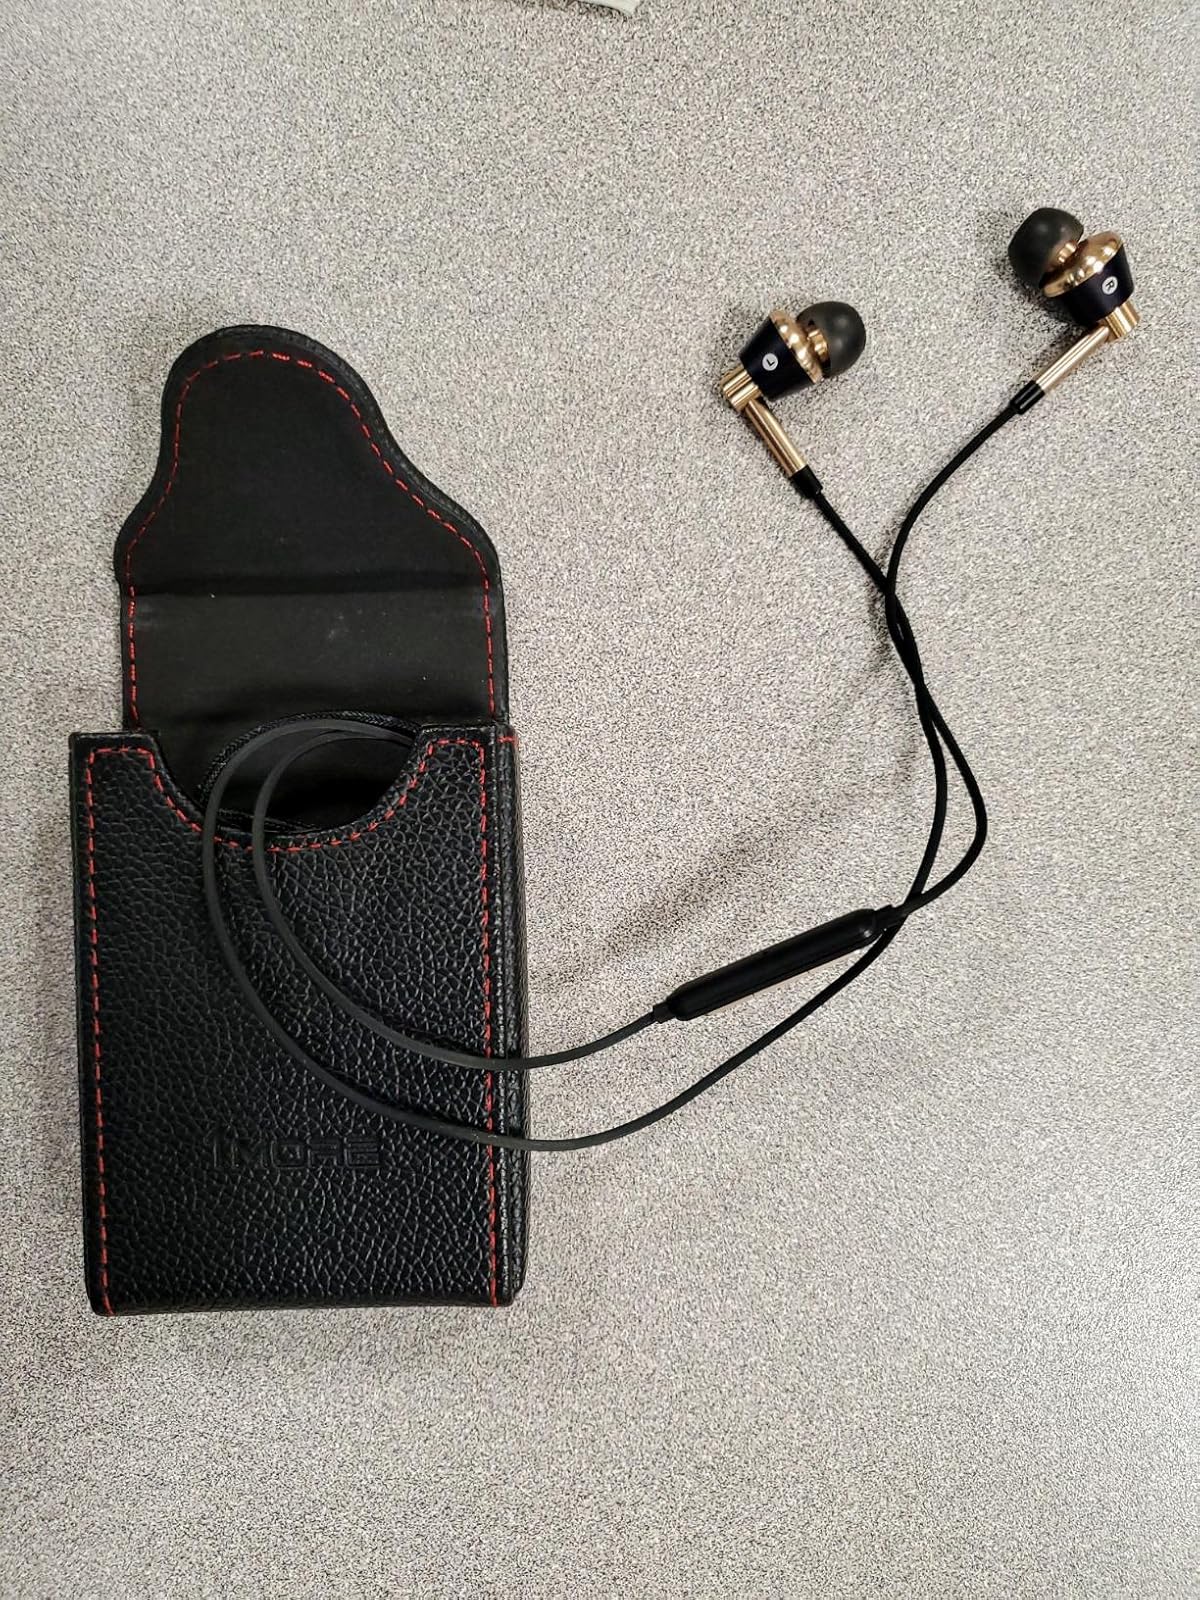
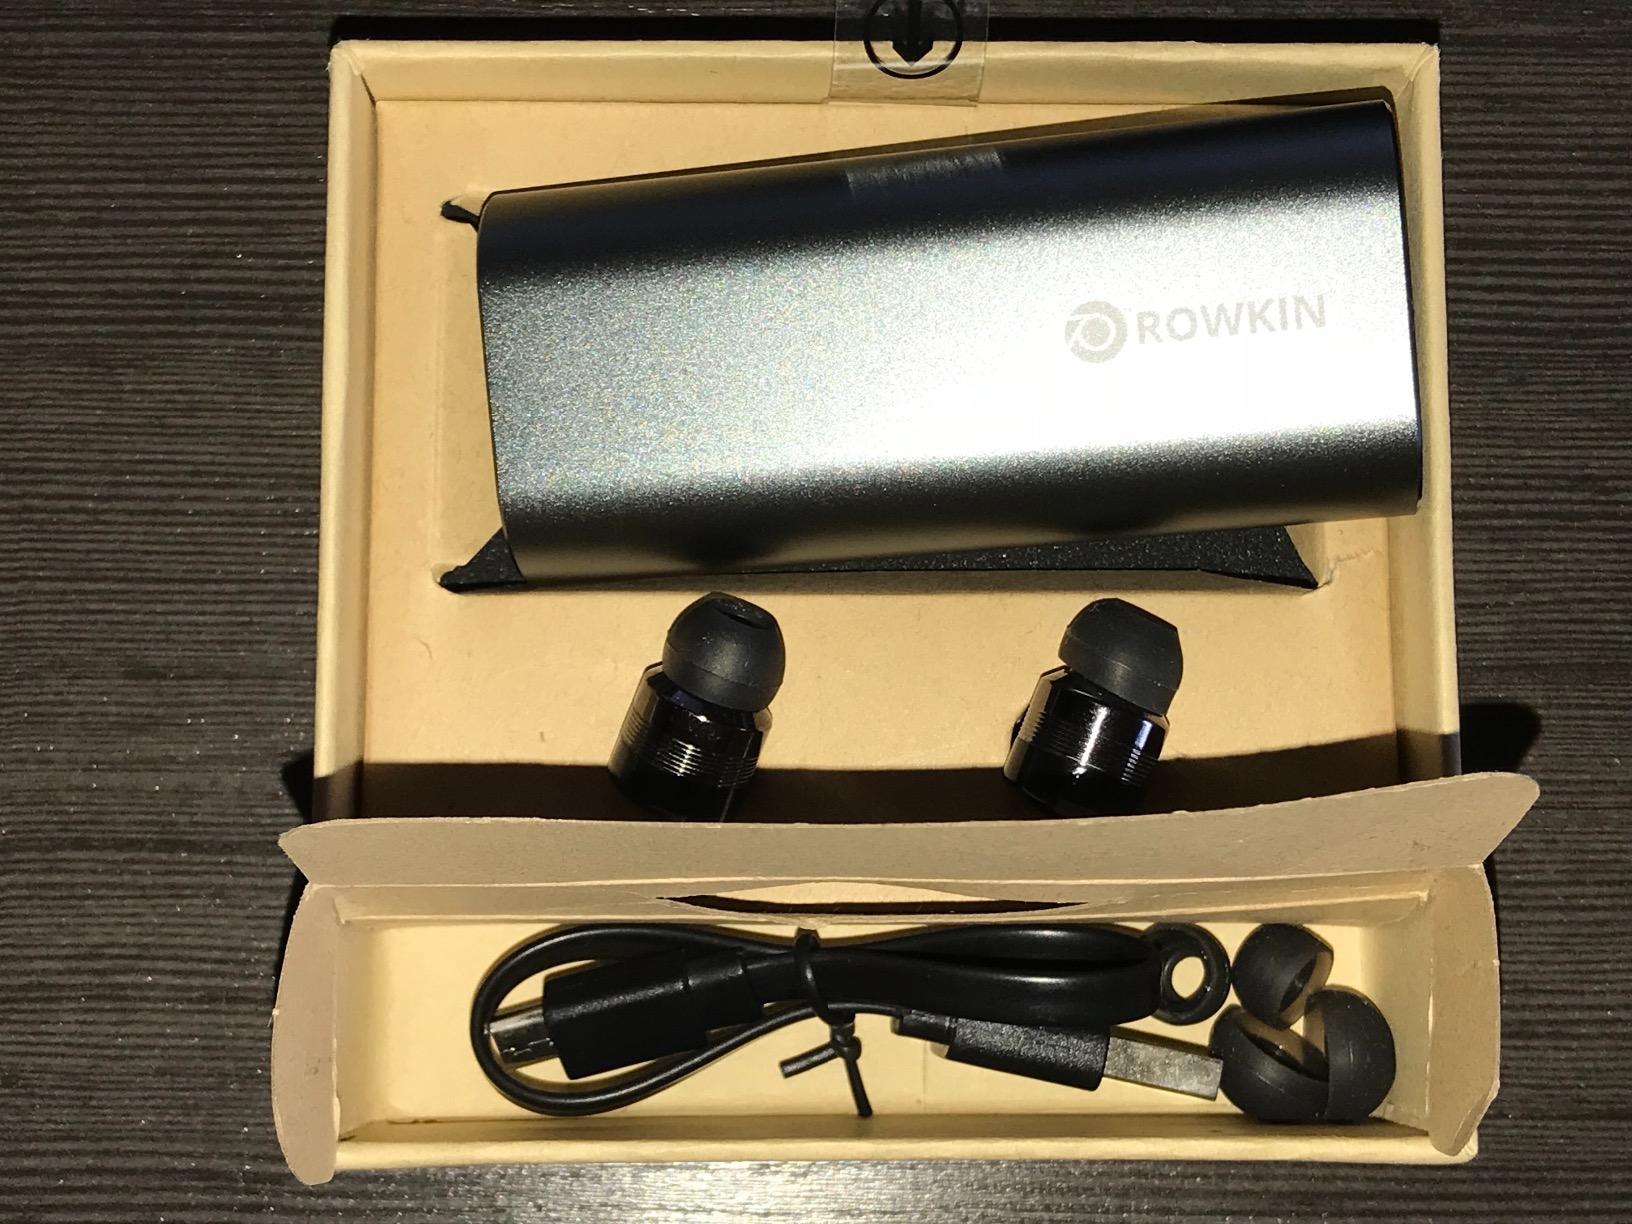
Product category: headphones
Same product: no